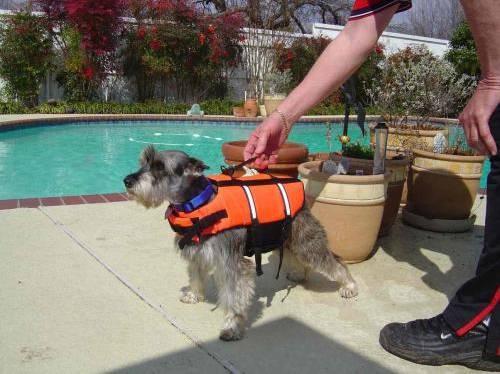
dog